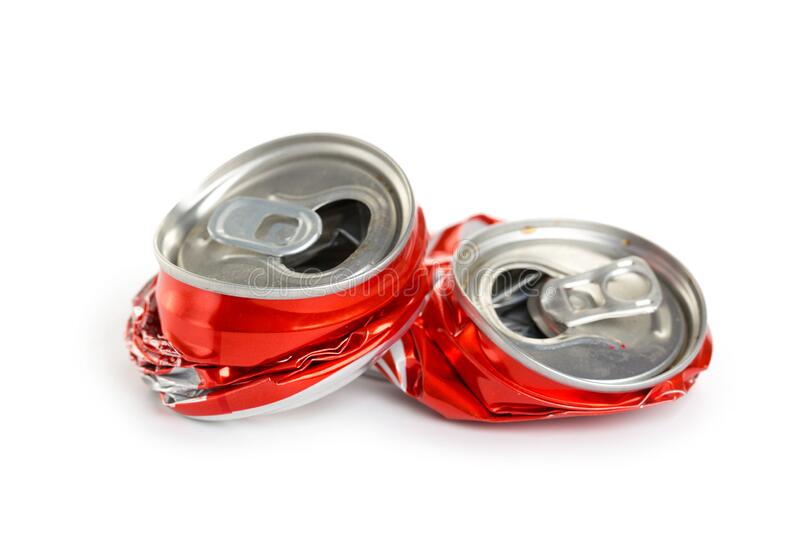
Label: metal